Childebert II

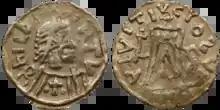
Tremissis of Childebert II

Childebert II ( – 596) was the Merovingian king of Austrasia (which included Provence at the time) from 575 until his death in March 596, and the king of Burgundy from 592 to his death, as the adopted son of his uncle Guntram.